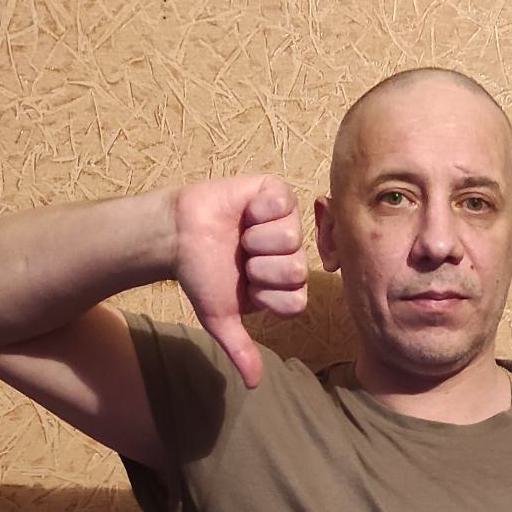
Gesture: dislike